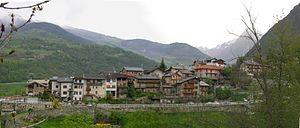
Roisan est une commune italienne de la Vallée d'Aoste.